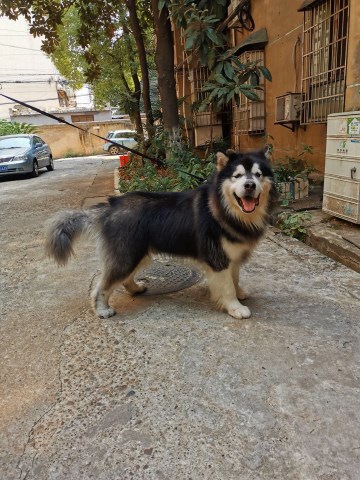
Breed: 1324-n000004-malamute